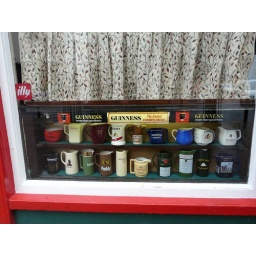
in a bar window in Killarney